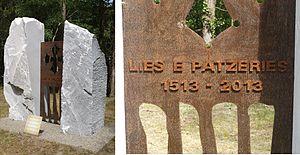
La stèle conçue par sculpteuse aranaise Gloria Coronas et érigée en 2013 au Plan d'Arrem à Fos (Haute Garonne) pour célébrer le 500e anniversaire du traité des «Lies et Passeries.»"
Les lies et passeries sont des accords conclus de vallée à vallée sur l’ensemble de la chaîne des Pyrénées. Elles sont établies entre communautés montagnardes du même versant ou vivant de part et d’autre de la frontière franco-espagnole.
La prestation du Serment du plan d'Arrem a solennellement eu lieu à Fos, dans la Haute-Garonne, le 22 avril 1513.